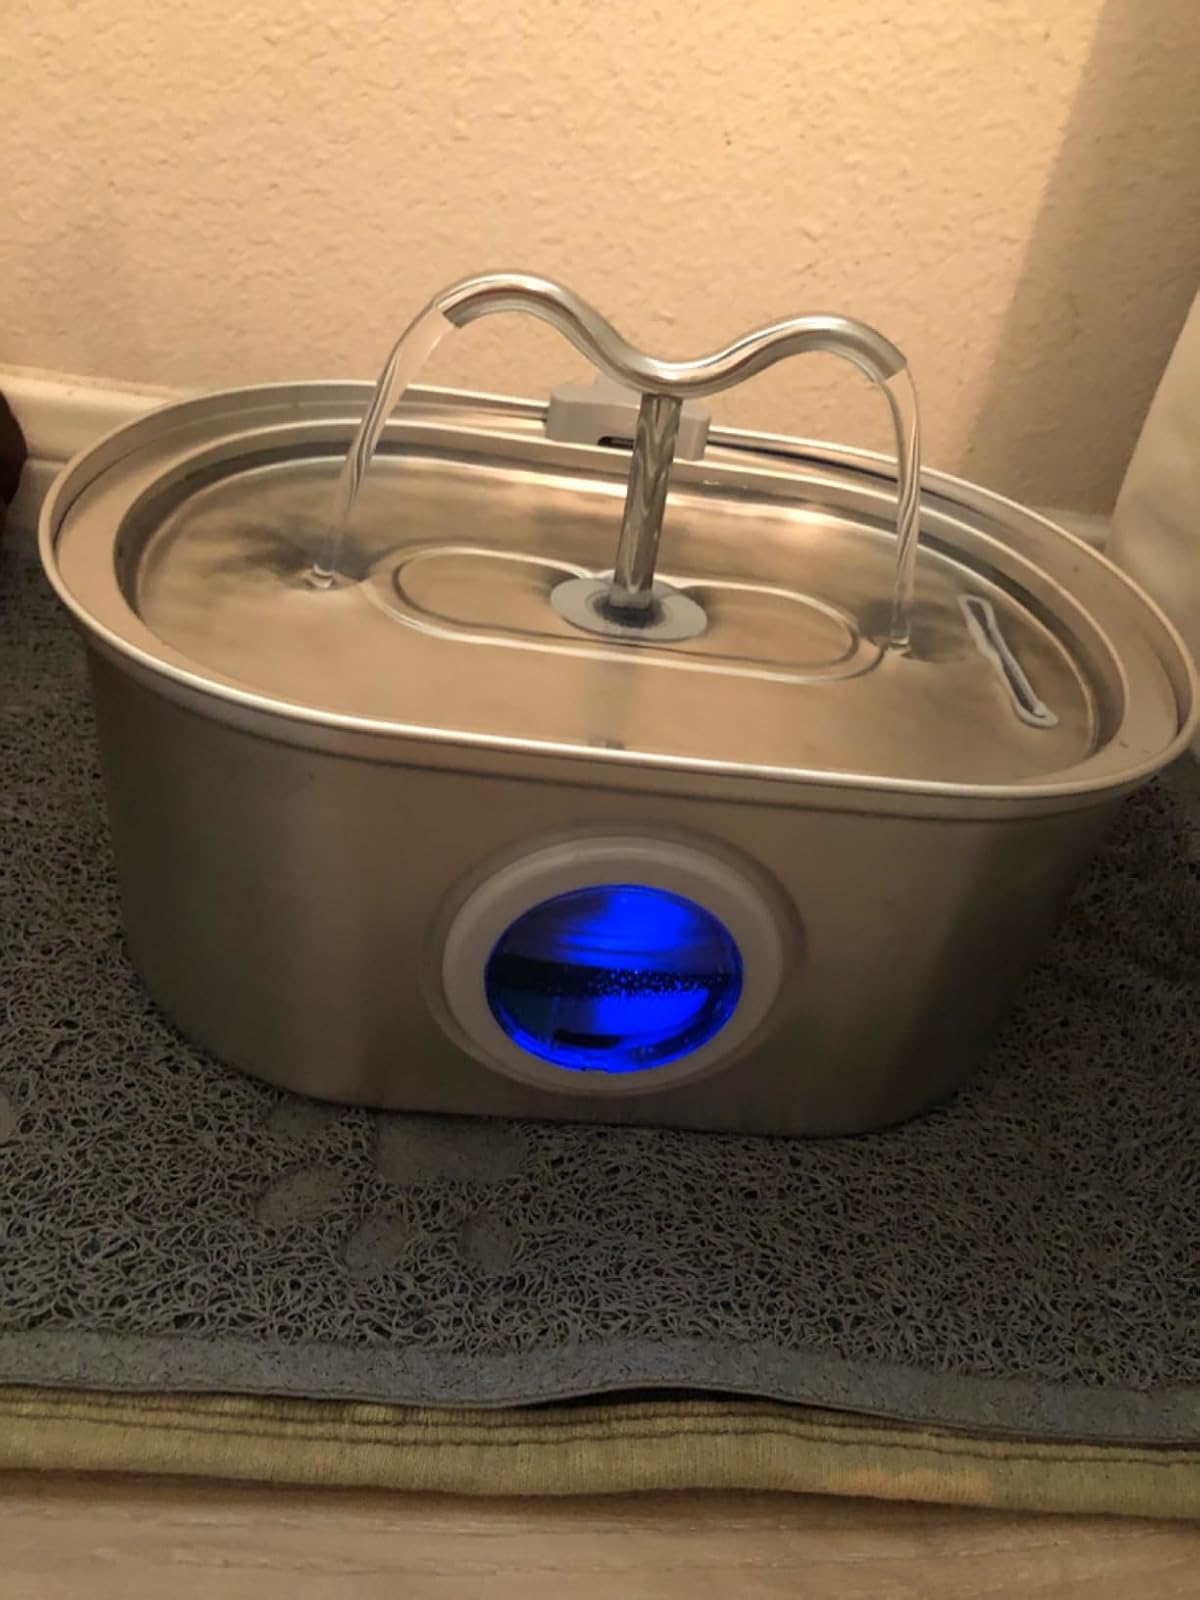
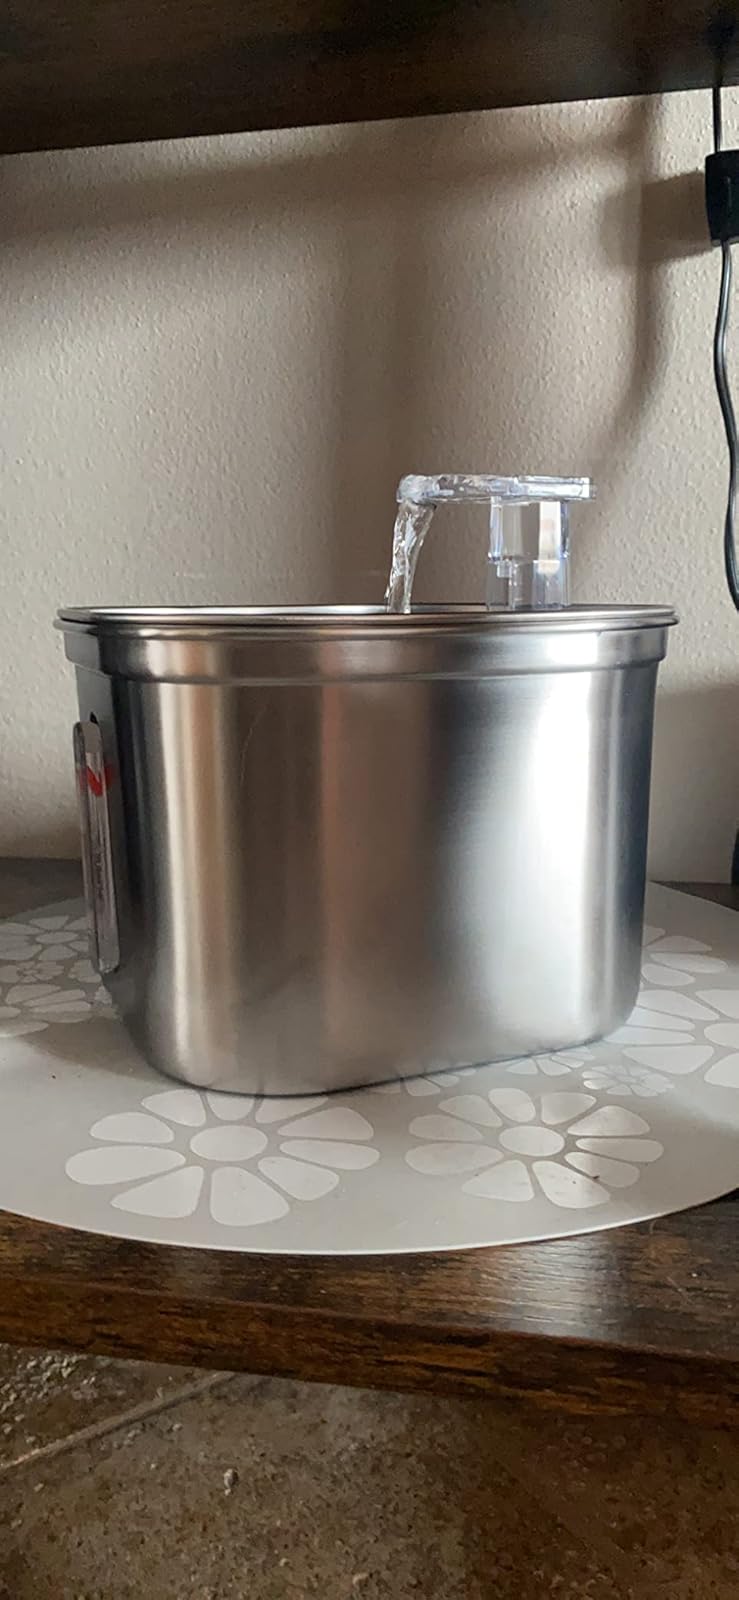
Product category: items_bowl
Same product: no